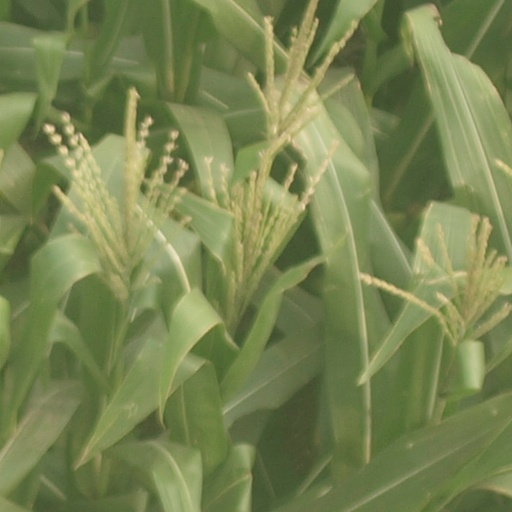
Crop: maize; corn